Snuff-Movie

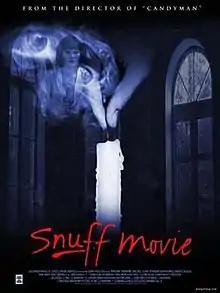
Film poster

Snuff-Movie is a 2005 Gothic horror film written and directed by British director Bernard Rose.